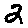
Label: 2